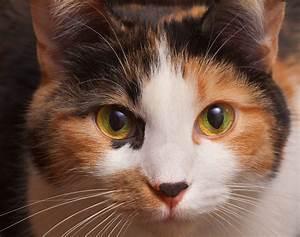
cat